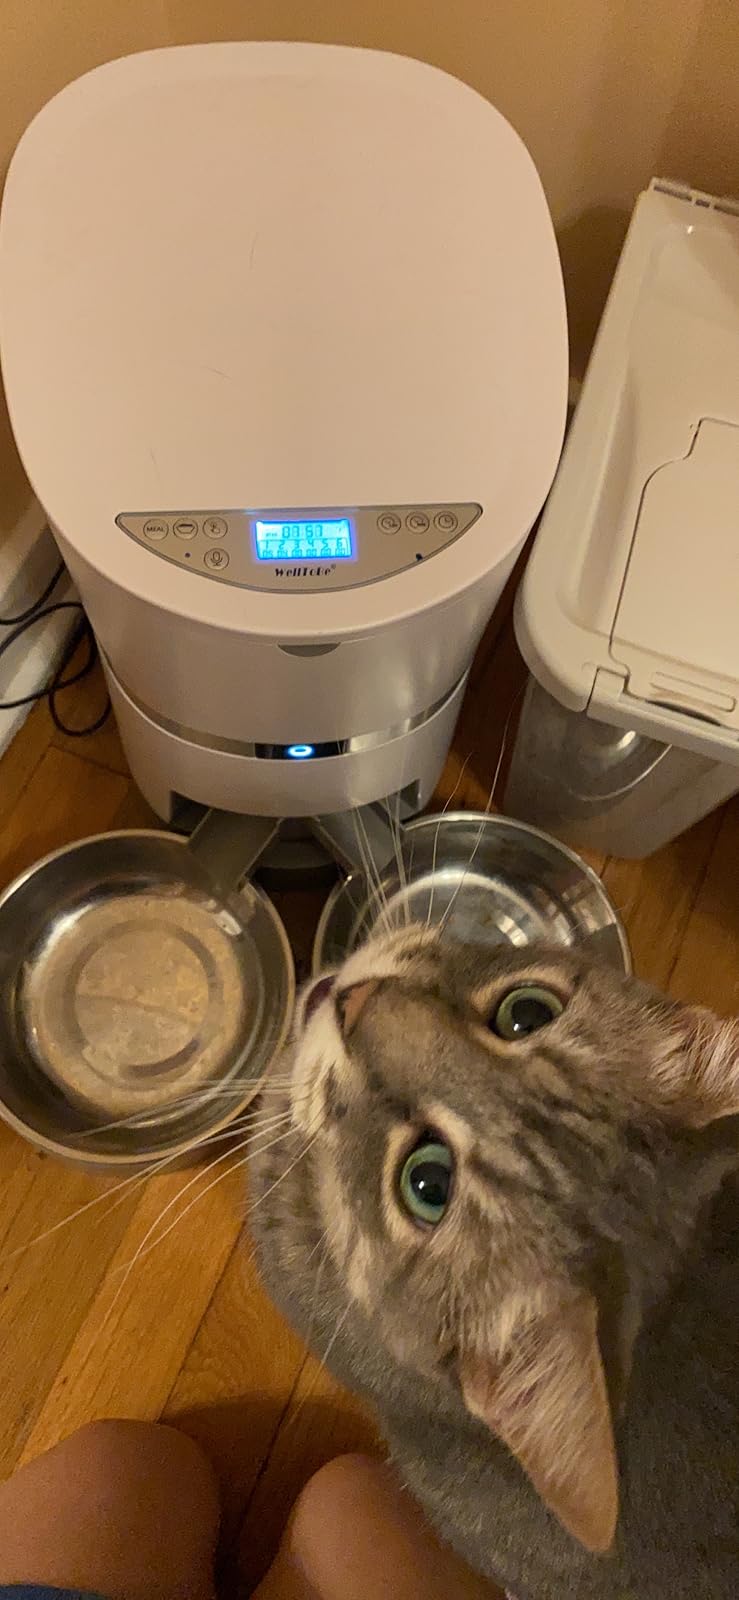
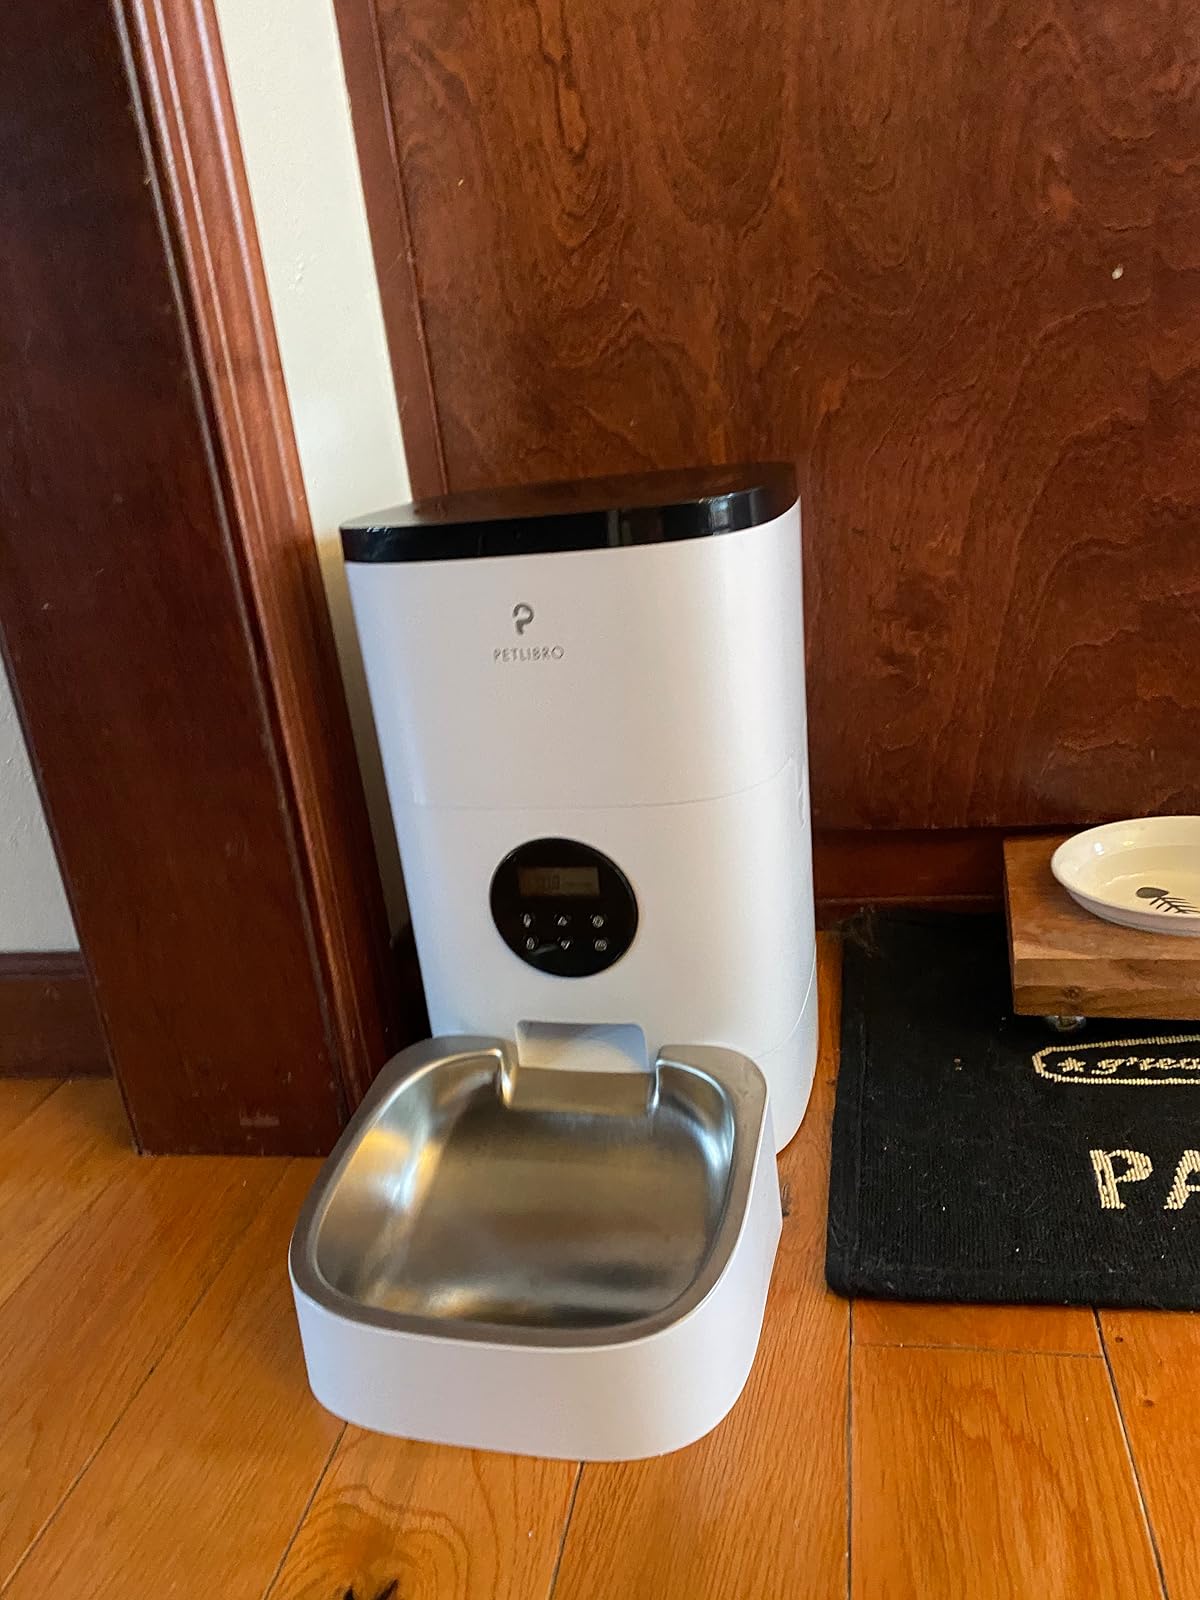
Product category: items_feeder
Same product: no